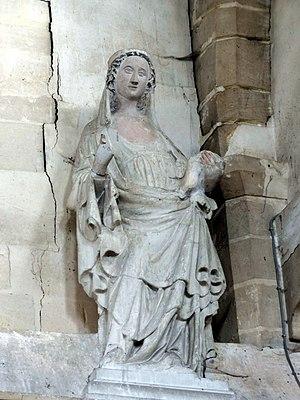
Vierge à l'Enfant, pierre calcaire, première moitié du XIVe siècle.
L'église Saint-Éloi est une église catholique paroissiale située à Monchy-Saint-Éloi, en France. Elle conserve son clocher et son chœur romans du second quart du XIIᵉ siècle. L'intérieur a perdu presque toute son authenticité lors d'une lourde restauration à la fin du XIXᵉ siècle, qui explique que l'édifice n'est pas classé ou inscrit au titre des monuments historiques. Il est néanmoins intéressant pour son parti architectural, avec une voûte d'ogives archaïque pour la base du clocher, une voûte en berceau pour le chœur, et un chevet éclairé par un triplet ; ainsi en tant que témoin de l'évolution de l'édifice. En effet, il y reste les traces des ouvertures anciennes, bouchées en partie au dernier quart du XIIᵉ siècle, quand une nef et un chœur plus spacieux sont ajoutés au nord de l'édifice roman, dans le style gothique primitif. L'église Saint-Éloi devient ainsi un édifice à double vaisseau. Le chœur est partiellement reconstruit en 1667, et est également concerné par la restauration de la fin du XIXᵉ siècle. Il conserve un retable de pierre assez remarquable de la Renaissance, malheureusement privé de sa polychromie d'origine. Quelques éléments du mobilier sont classés.